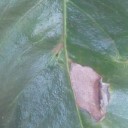
Label: Miner